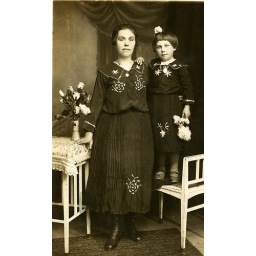
Mom &amp;amp; Katherine in her red dress 1928